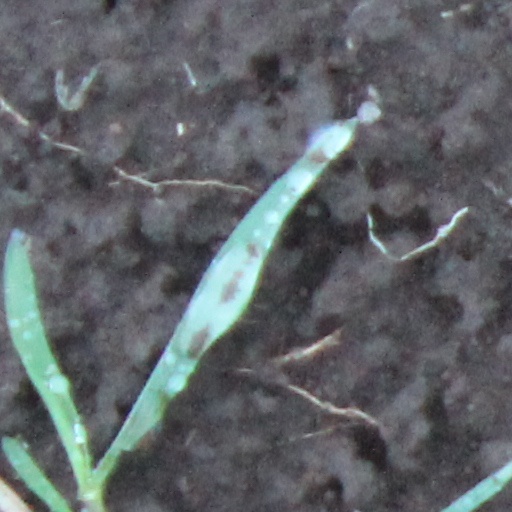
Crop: wheat